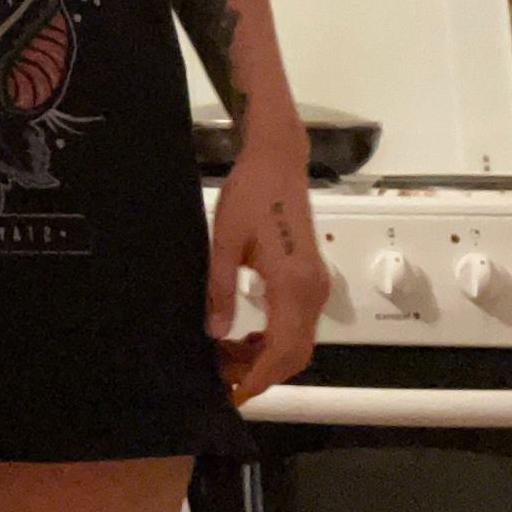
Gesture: no_gesture